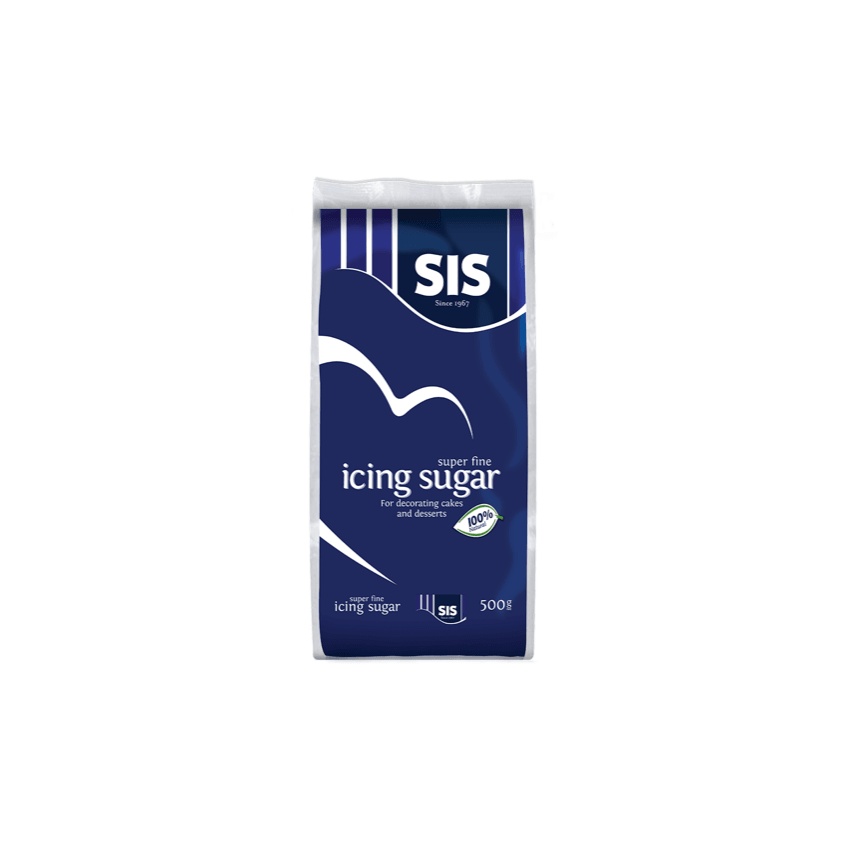
SIS Icing Sugar
Product of Australia Available sizes: 500g / 30kg Icing sugar, also known as powdered sugar or confectioners' sugar, is a finely ground sugar that has been milled to a powder and is typically mixed with a small amount of anti-caking agent, such as cornstarch, to prevent clumping. It's commonly used in baking and cake decoration due to its smooth texture and ability to dissolve quickly. Icing sugar should be stored in a cool, dry place to prevent clumping and moisture absorption. A tightly sealed container will help maintain its texture and freshness.
Brand: unitedbakerysupplies
Category: Food, Beverages & Tobacco > Food Items > Cooking & Baking Ingredients > Sugar & Sweeteners > Icing Sugar